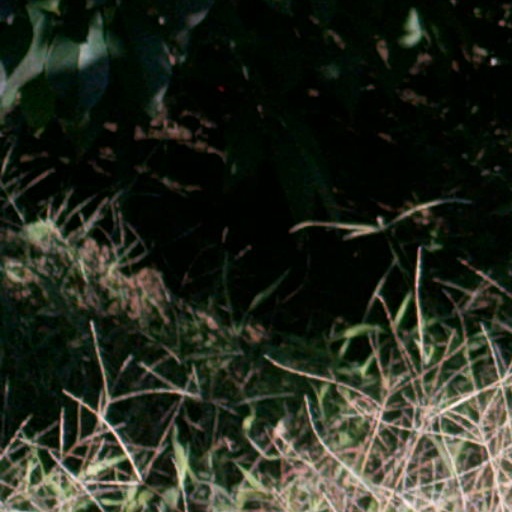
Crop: cassava